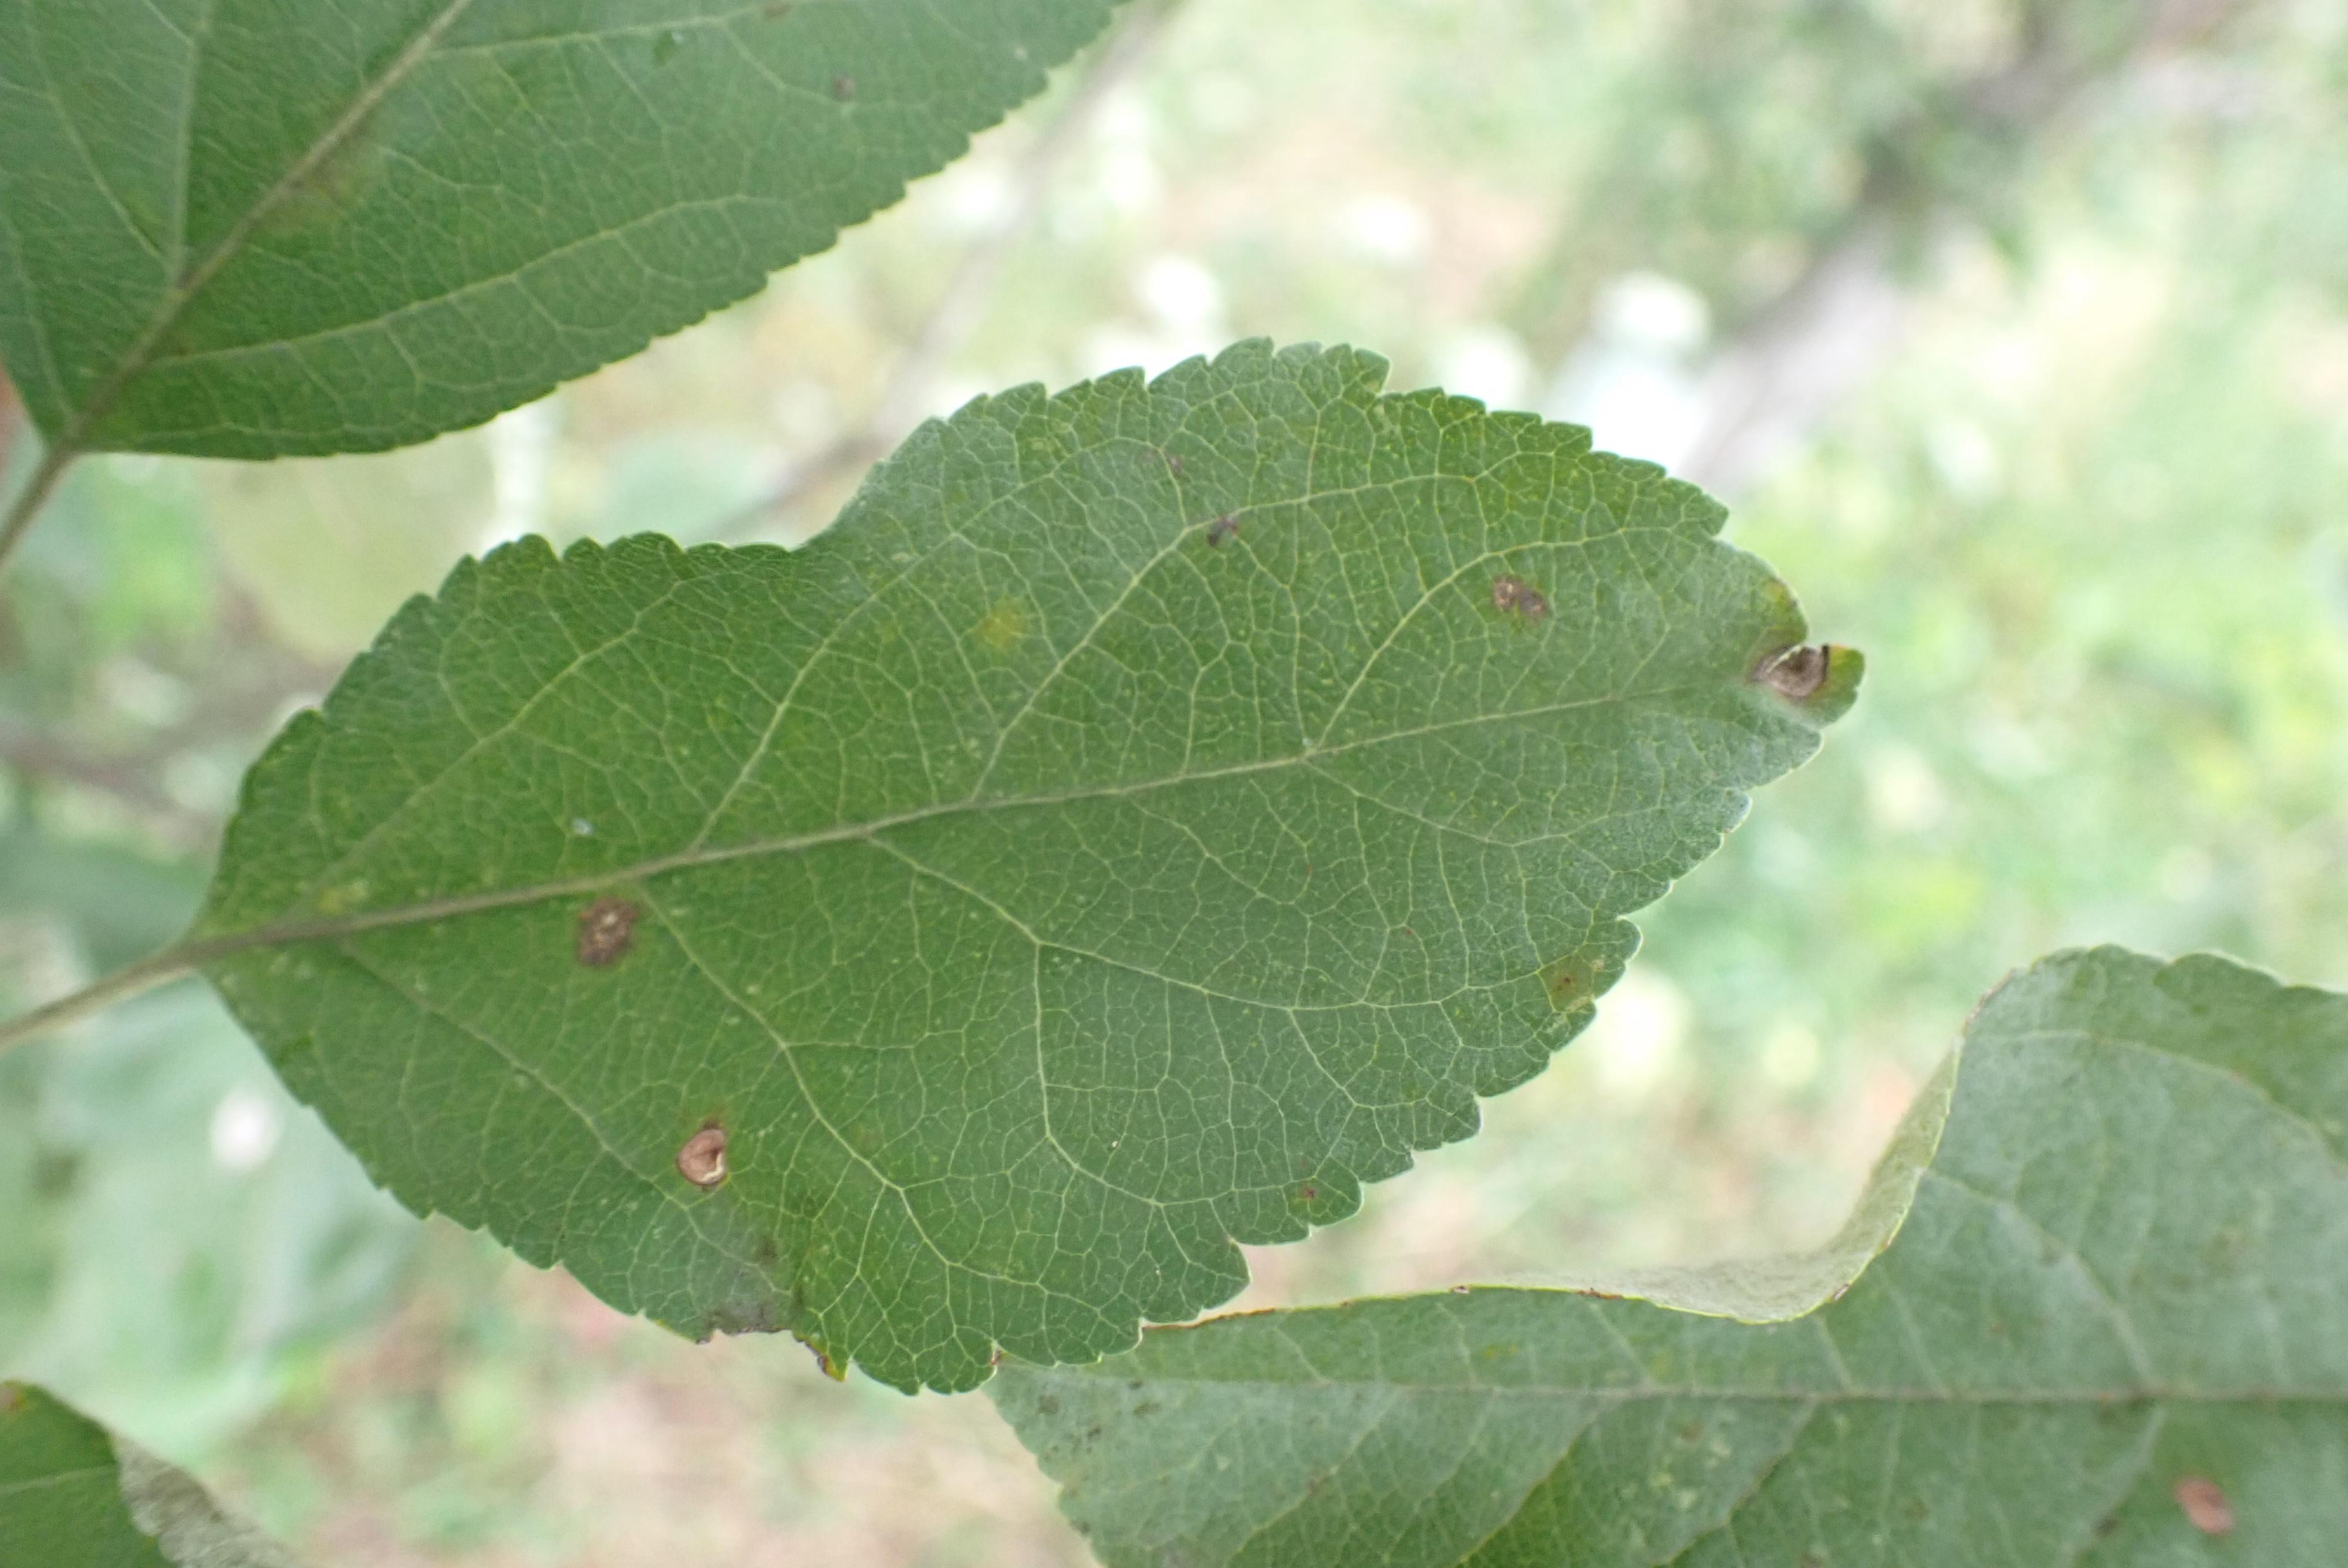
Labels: scab, frog_eye_leaf_spot